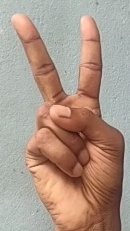
ASL sign: 2